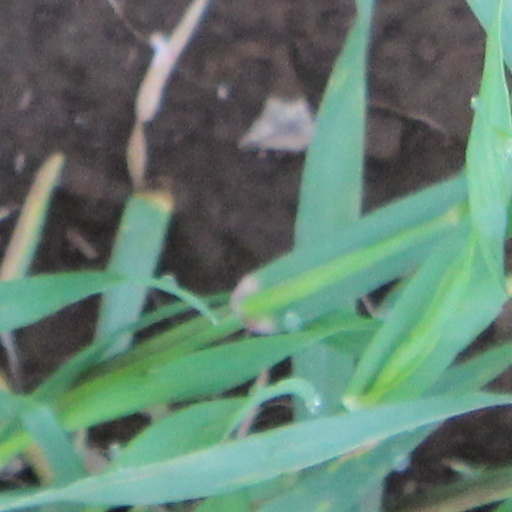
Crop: wheat